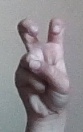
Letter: toot